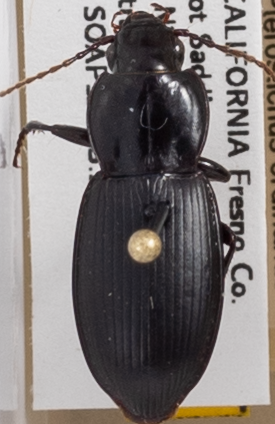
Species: Pterostichus ordinarius
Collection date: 2018-05-21
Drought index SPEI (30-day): -0.932
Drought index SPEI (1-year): -0.376
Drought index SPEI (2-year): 0.8